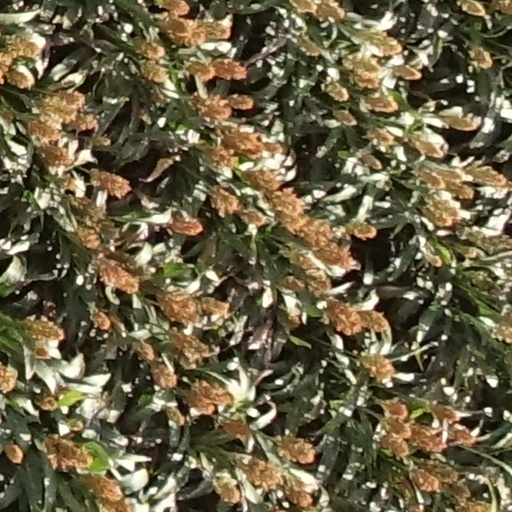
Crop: sorghum